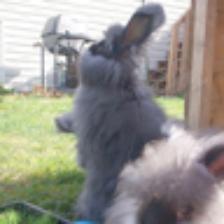
Label: NonHuman